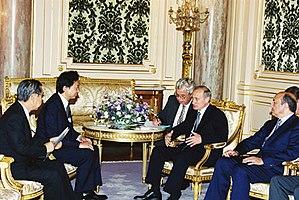
Le Parti démocrate du Japon, a été l'un des deux principaux partis politiques du Japon de la fin des années 1990 à la première moitié des années 2010, créé en 1996 et refondé en 1998, il formait la principale force d'opposition au gouvernement dominé par le Parti libéral-démocrate jusqu'en 2009, date de sa victoire aux élections législatives, avant de retourner dans l'opposition trois ans plus tard. Généralement placé au centre gauche de l'échiquier politique japonais, ses différentes factions défendaient des idéologies allant du libéralisme économique à la social-démocratie. Il était lié à la Confédération syndicale japonaise, ou RENGO, premier syndicat du Japon.
Yukio Hatoyama, né le 11 février 1947, est un homme d'État japonais.